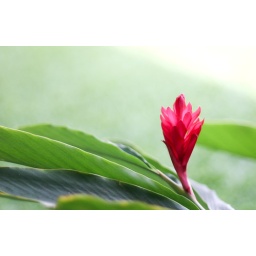
A red flower beside our office building.